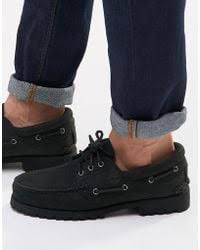
Label: Boat